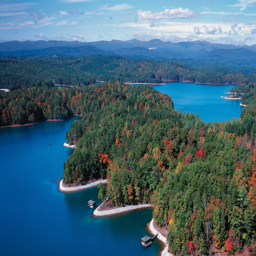
aerial view with fall foliage